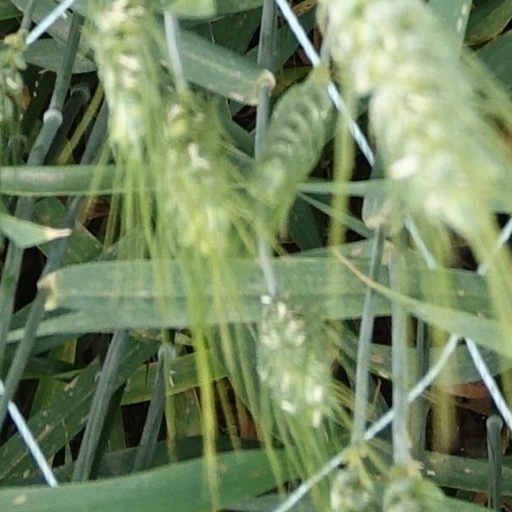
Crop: wheat